Airborne and Antigas Defence League

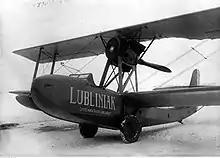
"Lubliniak", 1925 (photograph Ludwik Hartwig)

The State Air Defense League was formed by members of the Polish Aero Club and Andrzej Strug. By 1925 A Schreck FBA 17 HMT2 was operated by LOPP with funds raised by contributions from the readers of "Głos Lubelski".